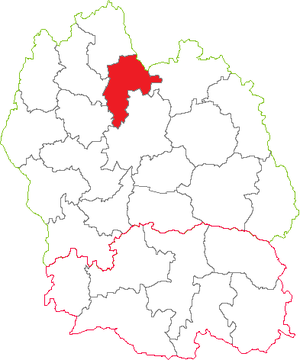
Situation du canton dans le département de la Lozère (France)
Le canton de Saint-Alban-sur-Limagnole est un canton français situé dans le département de la Lozère et la région Occitanie.